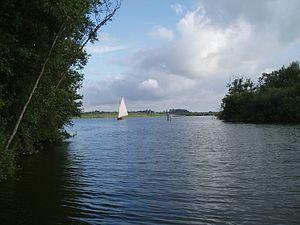
Cette liste de sites Ramsar en Angleterre comprend des zones humides considérées comme ayant une importance internationale au regard de la Convention de Ramsar. L'Angleterre compte actuellement 71 sites désignés « zones humides d'importance internationale ».
Le Barton Broad est un lac situé dans les « Broads » dans le Norfolk au Royaume-Uni. Il est situé au sud-est du village de Barton Turf.